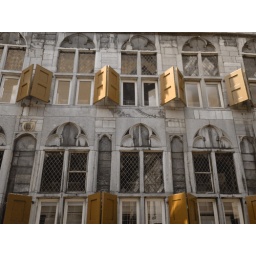
An ancient building in the centre of Utrecht with red shutters.